Savoia-Marchetti SM.79 Sparviero

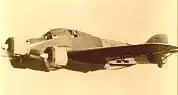
Savoia-Marchetti S.M.79-I

A number of twin-engined versions were sold to Brazil (three with Alfa Romeo 128 RC.18 engines) and Iraq (four with Fiat A.80 RC.14 engines).